Aquincum Museum

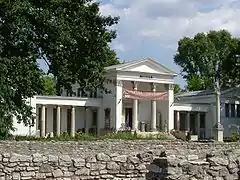
Aquincum Museum

The Aquincum Museum is a museum in Budapest, Hungary. It first opened in May 1894. Archeological findings from the remains of Aquincum are on display there. These include items from the local mithraeum. It has an indoor and outdoor part.